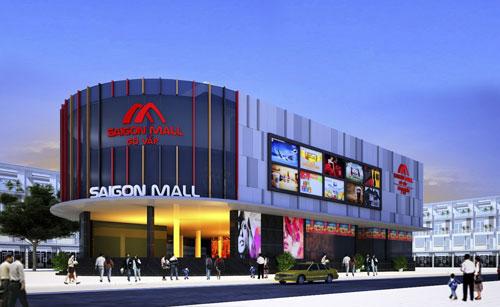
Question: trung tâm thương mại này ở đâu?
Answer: ở gò vấp